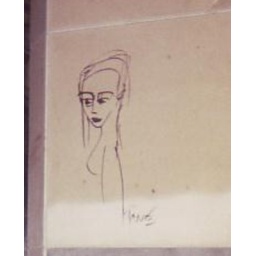
a girl on a wall in brussels